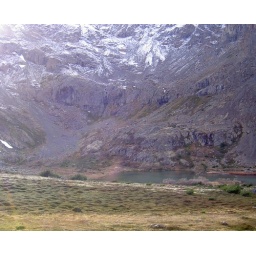
Typical rocks and tundra in the Chugach. Fall colors have dimmed from red to brown.